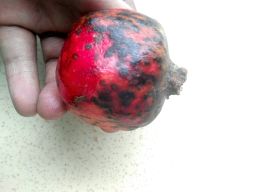
Fruit: Pomegranate
Quality: Bad